Jamil Mardam Bey

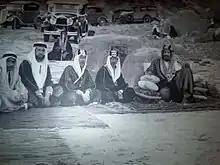
Jamil Mardam Bey, second from right with Ibn Saud, King of Saudi Arabia near Taif in 1934

Jamil Mardam Bey left Syria in January 1949 for Cairo and continued to live there until his death in 1960. Many attempts were made to lure him back to public life but his health was in decline and he felt he could not discharge his duties. In 1954, President Gamal Abdel Nasser delegated Anwar al-Sadat and diplomat Amin Shaker to persuade Mardam Bey to return to Syria and stand for presidential elections. Mardam Bey counselled the return of Shukri al-Quwatli, who had been ousted by a military coup. Mardam Bey issued a declaration in 1954 that he had officially retired from public life. He had already suffered his first heart attack.